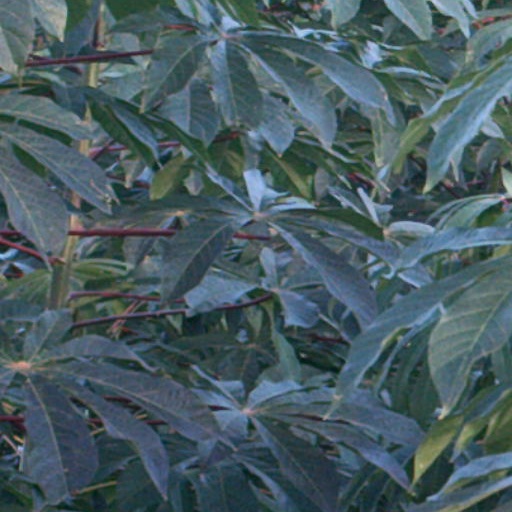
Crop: cassava